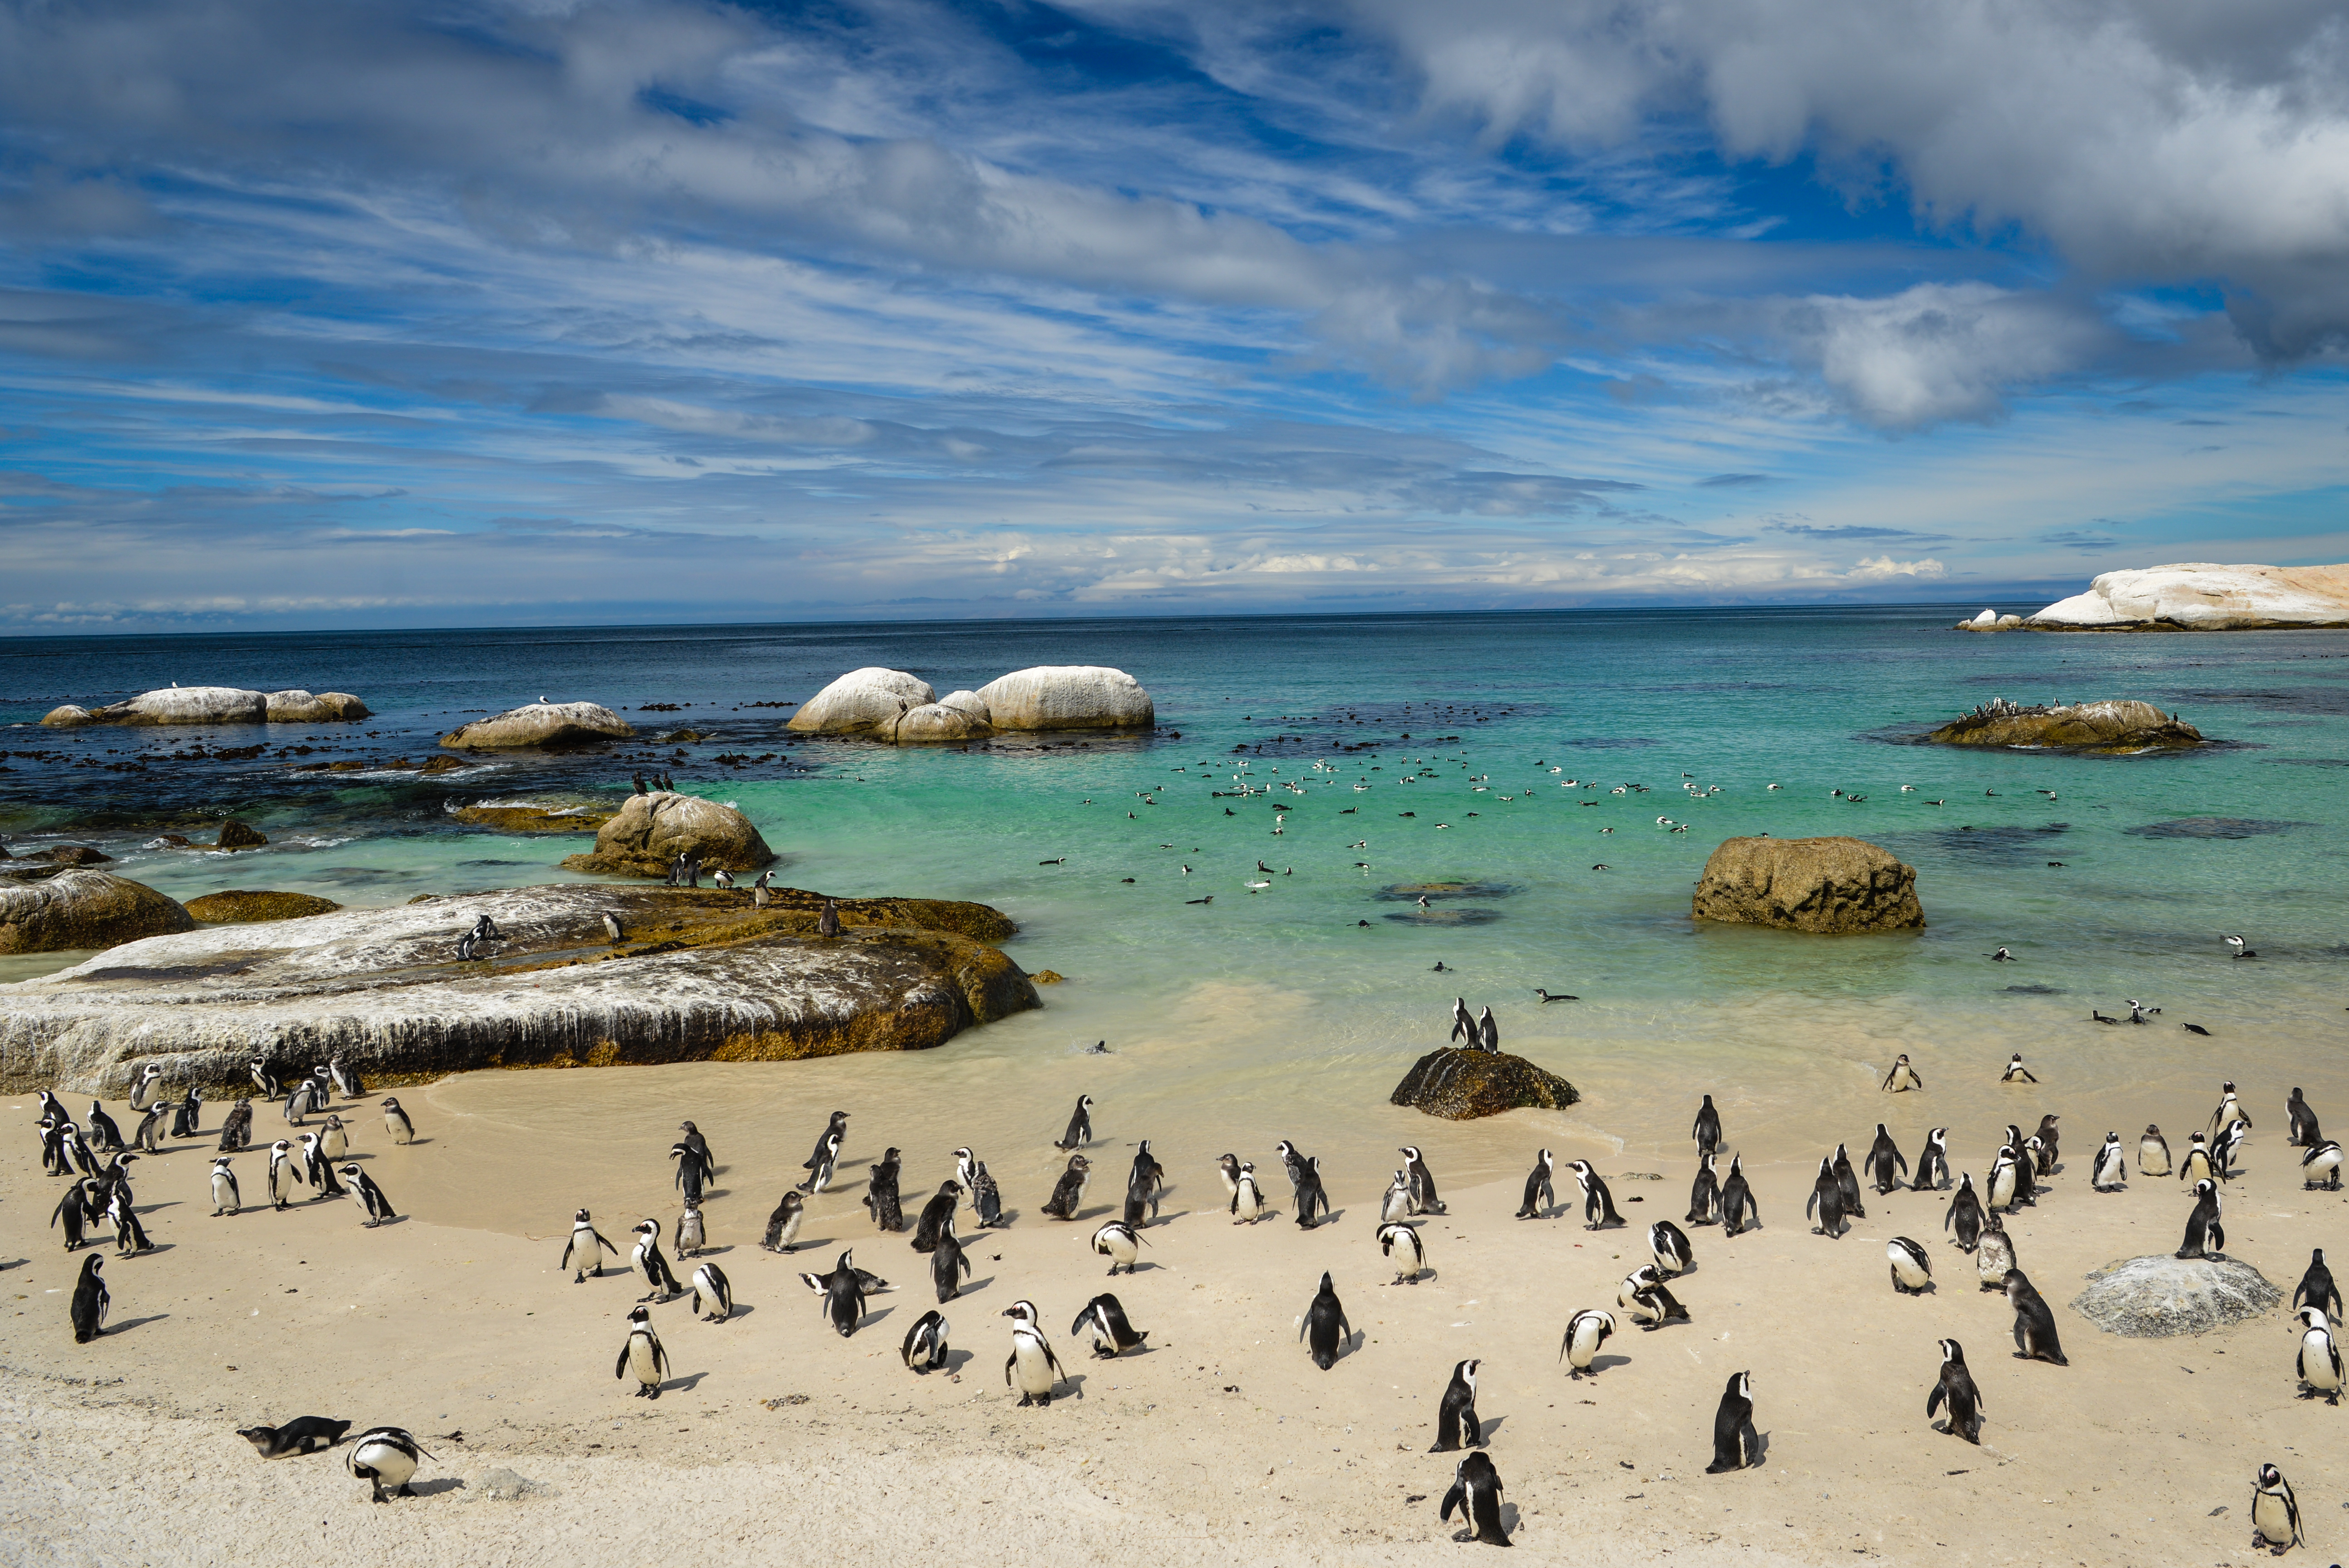
sea, beach, flightless bird, penguin, ocean, sky, shore, coast, bird, tourism, emperor penguin, adaptation, rock, coastal and oceanic landforms, cloud, sand, bay, travel